History of the Netherlands (1900–present)

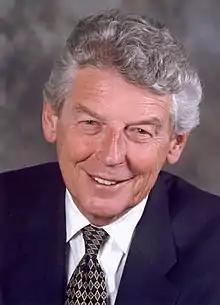
Wim Kok served as Prime Minister of the Netherlands from 22 August 1994 until 22 July 2002.

Despite the socio-economic problems, this was a period of optimism for many. A baby boom followed the war, as young Dutch couples started the families they could not previously due to the war. They had lived through the hardships of the Great Depression and the hell of war. They wanted to start afresh and live better lives without the poverty, starvation, terror, and extreme frugality they knew so well. They had little taste for a strictly imposed rule-oriented traditional system with its rigid hierarchies, sharp pillarised boundaries and strictly orthodox religious doctrines. The translation of "The Common Sense Book of Baby and Child Care" (1946), by American pediatrician Benjamin Spock was a best-seller. His vision of family life as companionate, permissive, enjoyable and even as being fun took hold, and seemed the best way to achieve family happiness in a dawning age of freedom and prosperity.